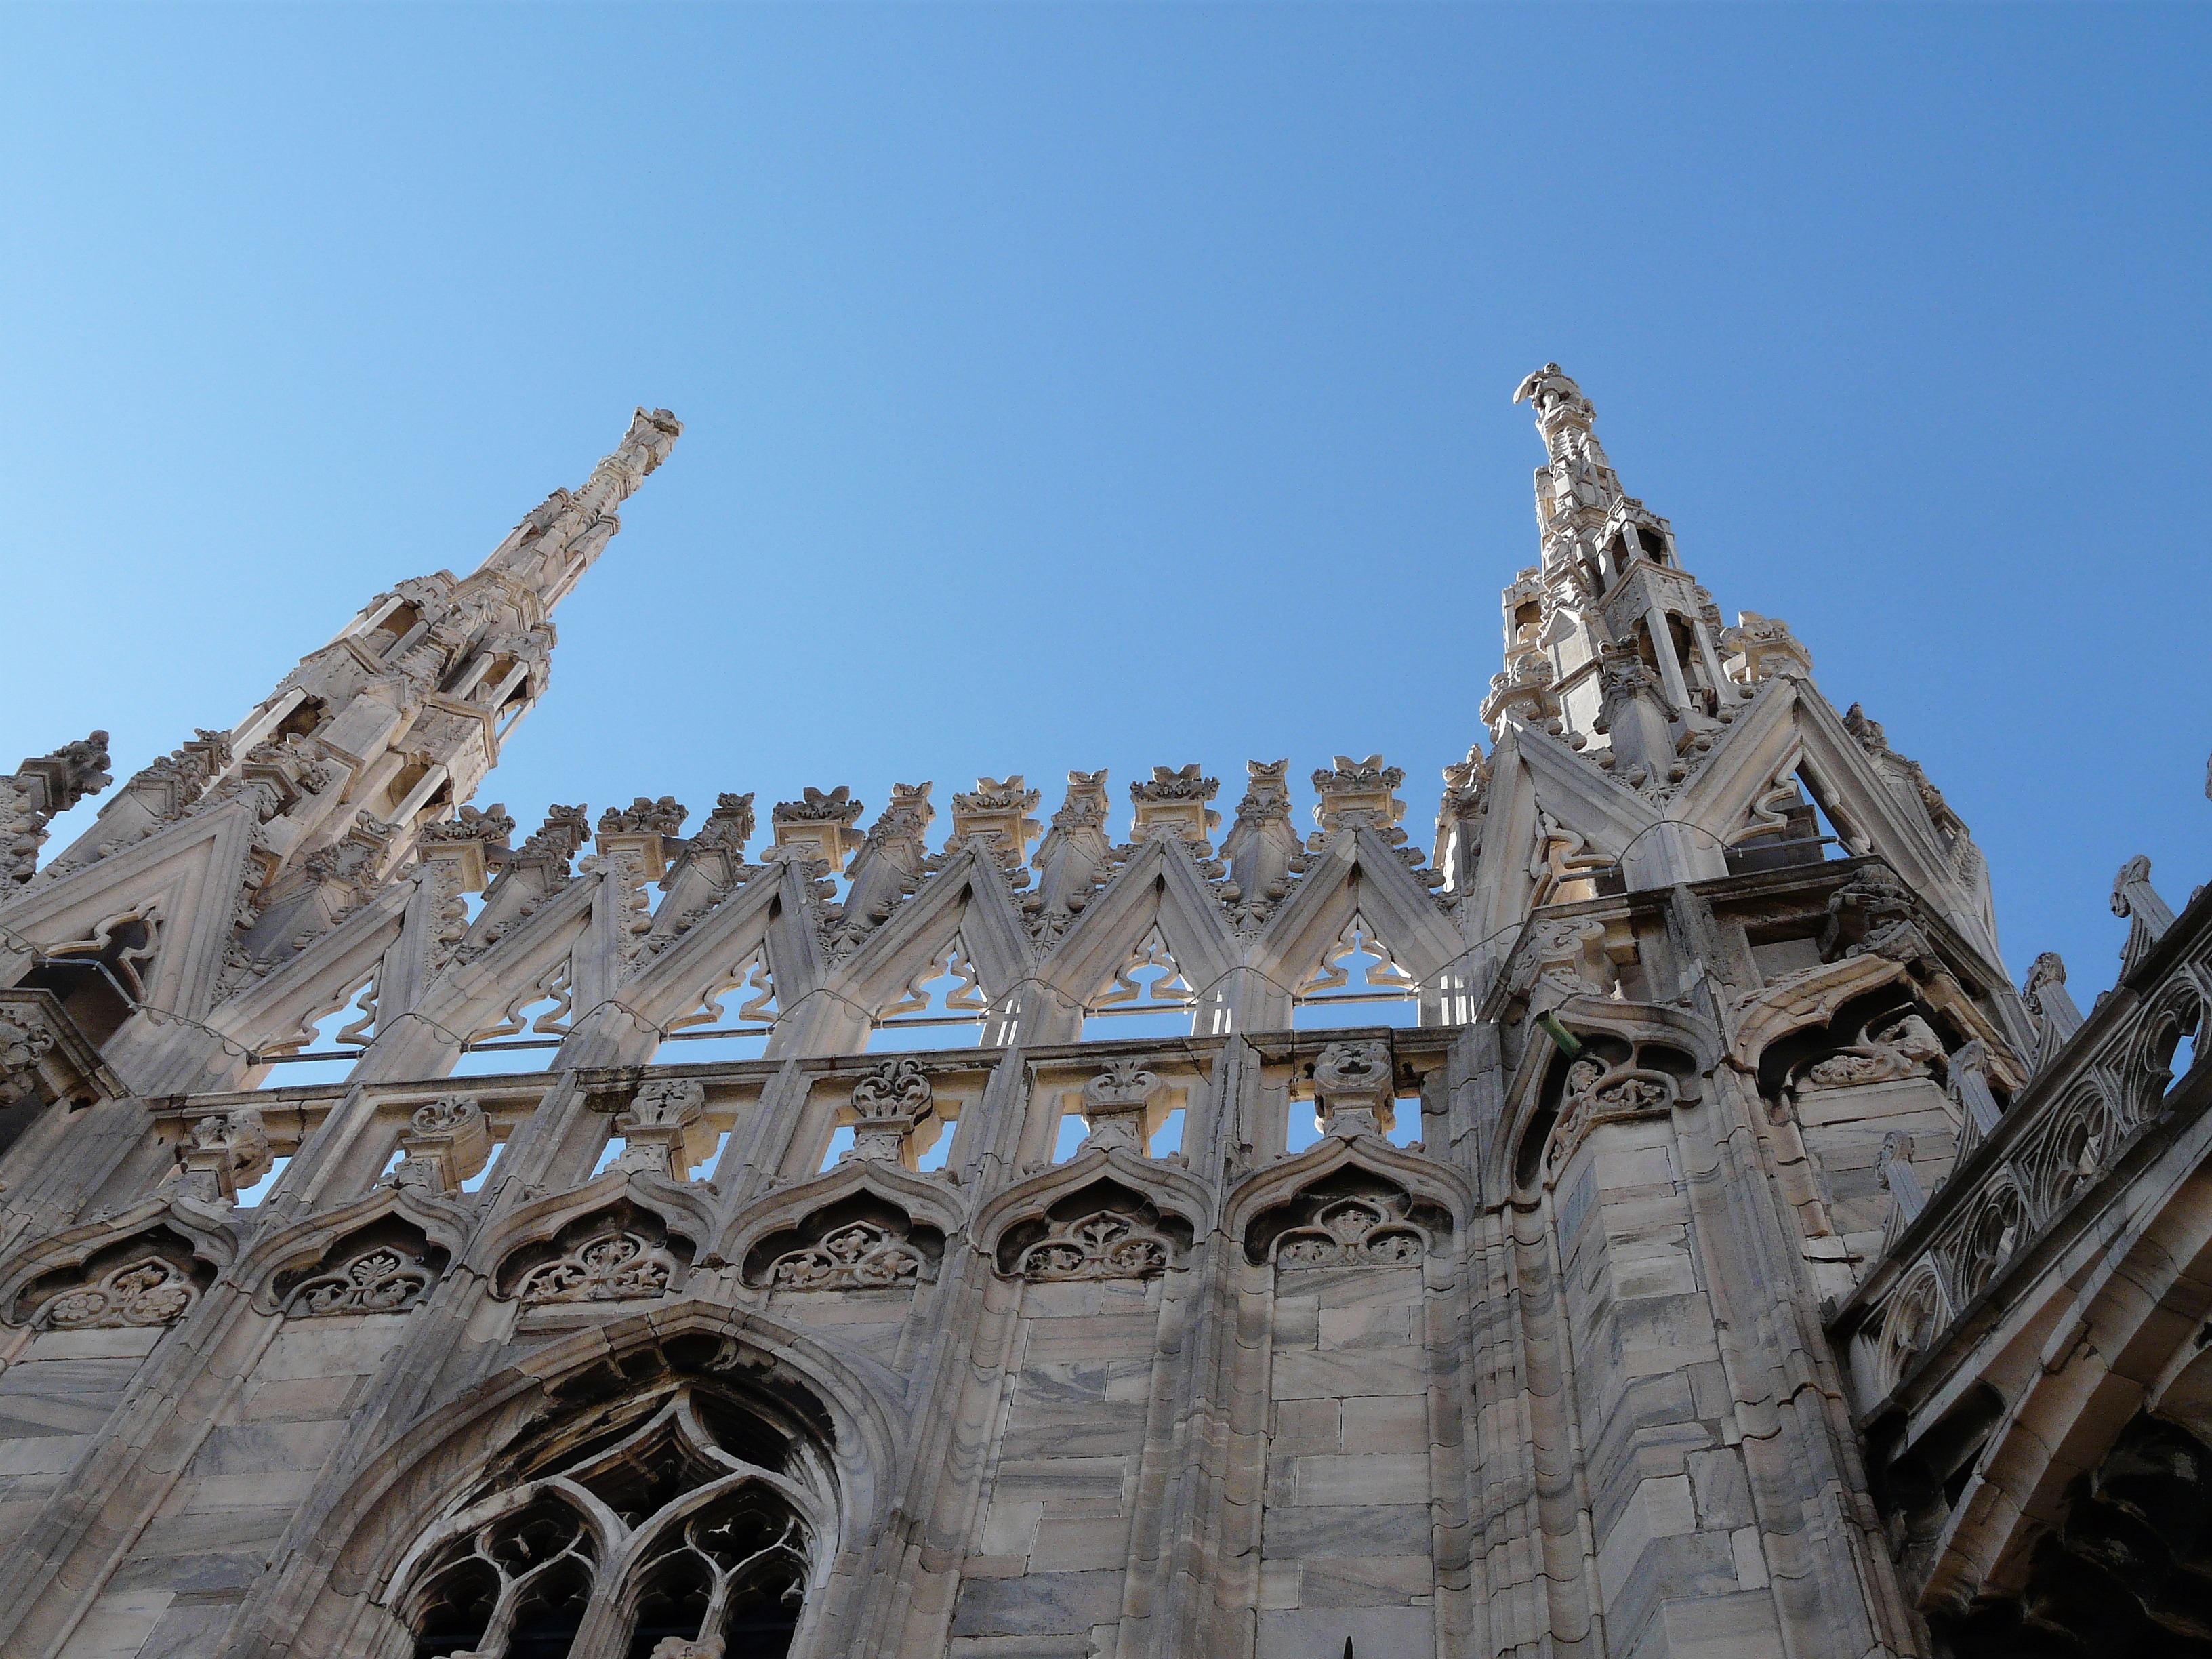
architecture, building, landmark, facade, cathedral, place of worship, temple, spire, ruins, milan, ancient history